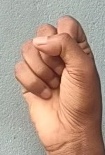
ASL sign: S